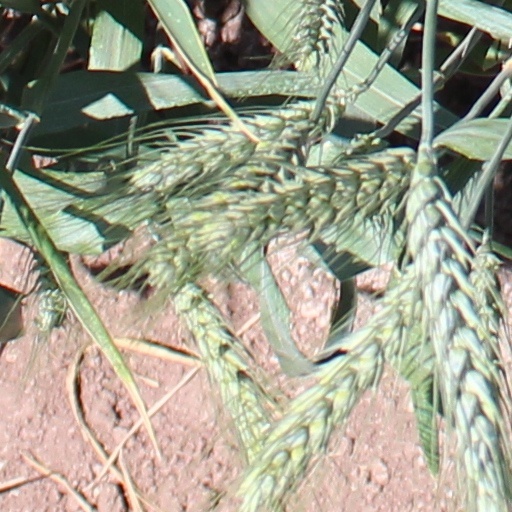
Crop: wheat